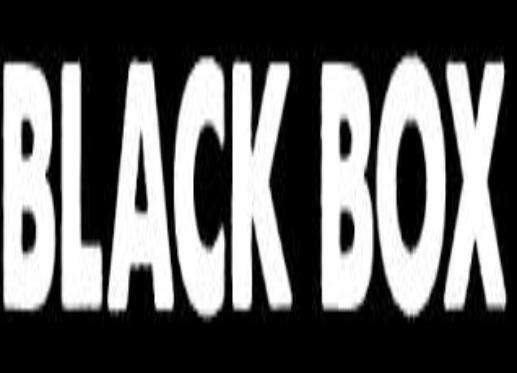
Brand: Black Box Distribution
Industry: Electronic